Joel Erhardt

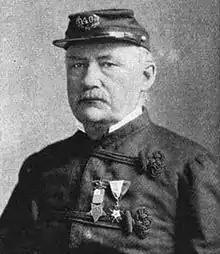
Joel B. Erhardt, New York military and political figure

Joel Benedict Erhardt (February 21, 1838 – September 8, 1909) was an American politician, civil servant, lawyer and businessman. He served as the police commissioner for the New York Police Department, U.S. Marshal for the Eastern District of New York, the Collector of the Port of New York and was the Republican candidate who ran against Hugh J. Grant for the Mayor of New York in 1888.